ShanghaiPride

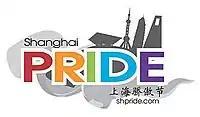
Shanghai Pride logo

Shanghai Pride is a Chinese LGBT NGO who organize LGBT pride events in Shanghai, mainly in the form of art exhibitions and film projections. It was one of the first LGBT event to take place in mainland China. The events organized by the NGO in Shanghai under the appellation 'Shanghai Pride' have been on hiatus since 2020.